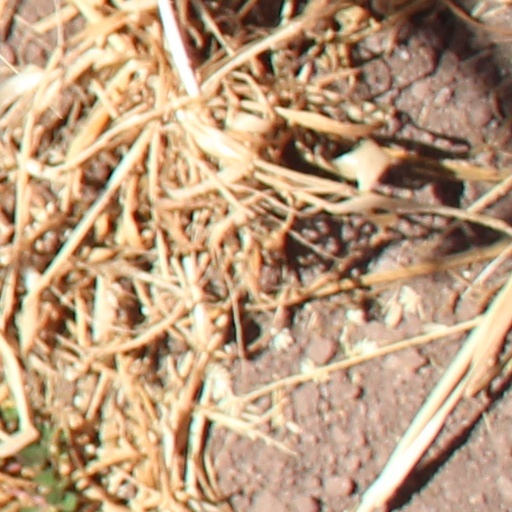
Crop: wheat